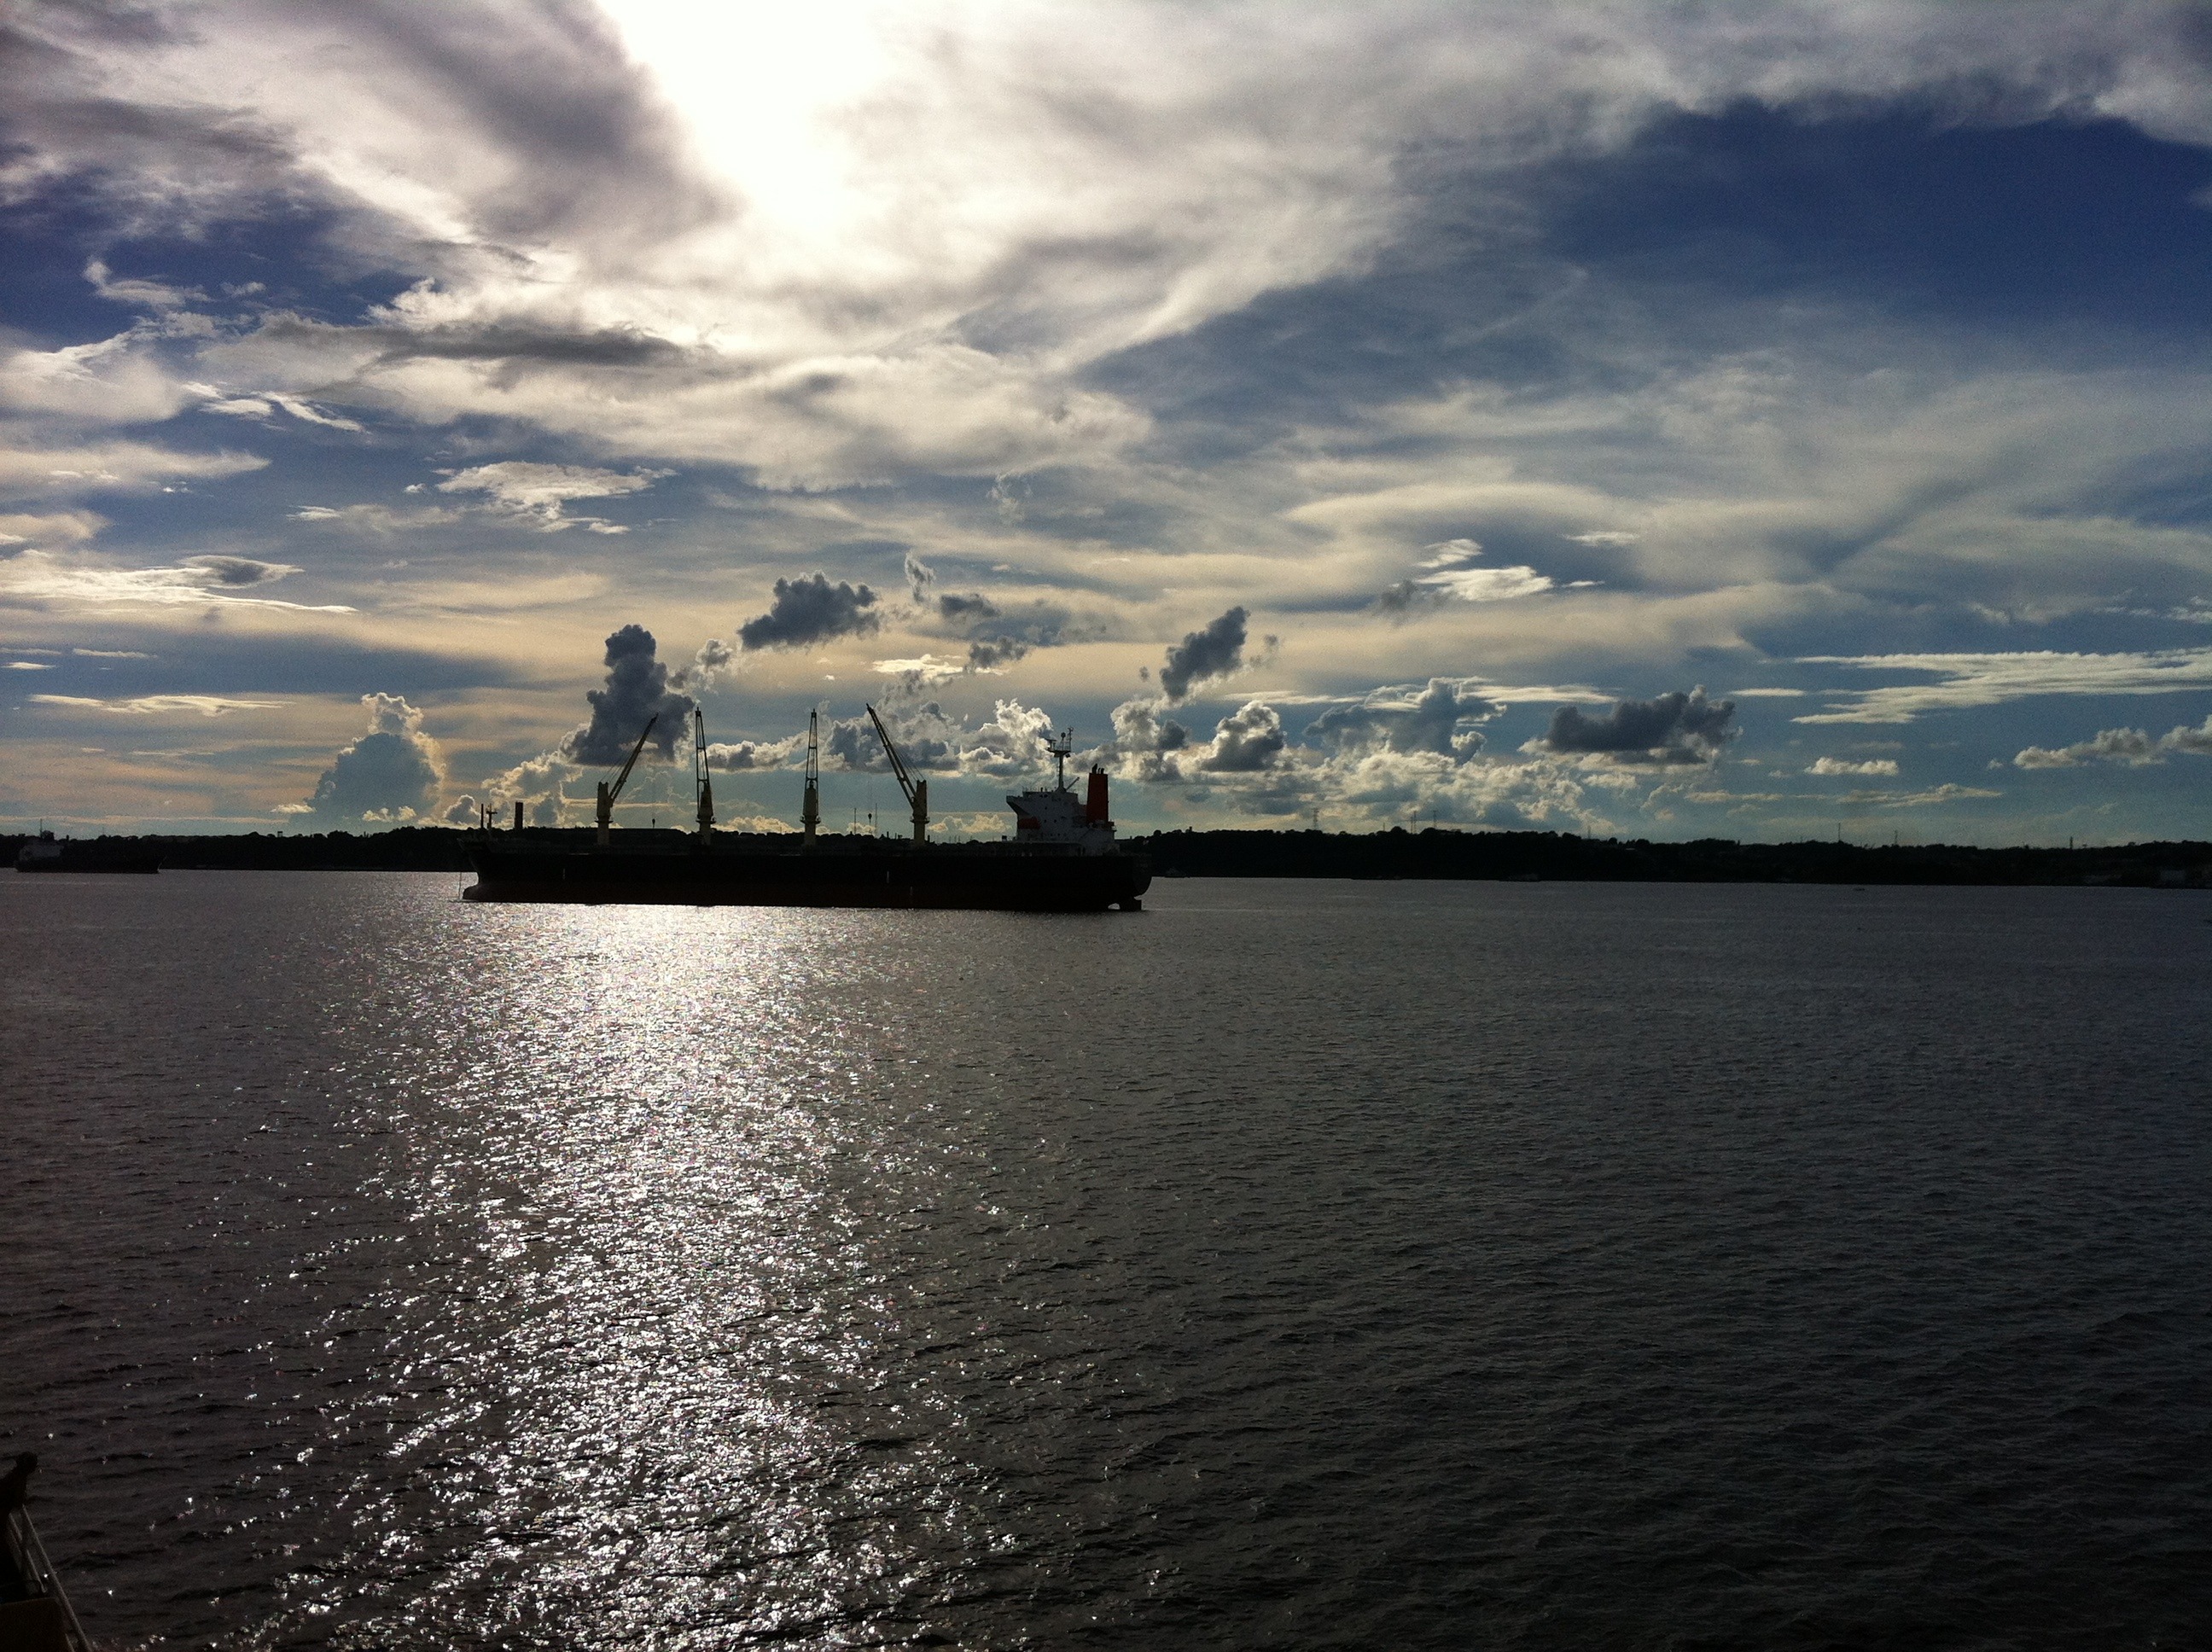
sea, coast, water, ocean, horizon, cloud, sky, sunrise, sunset, skyline, sunlight, morning, shore, dawn, dusk, evening, reflection, vehicle, tower, bay, harbor, blue sky, clouds, amazonas, passenger ship